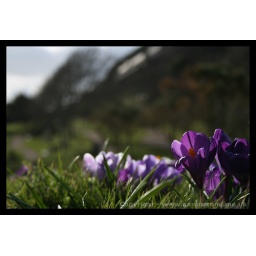
Laying on grass taking a photo of flowers with The Leas garden in Folkestone.200223